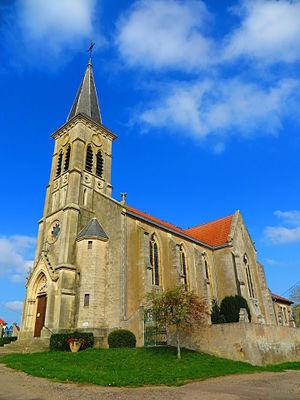
Manhoué l'église Saint-Georges
Manhoué est une commune française située dans le département de la Moselle, en région Grand Est.